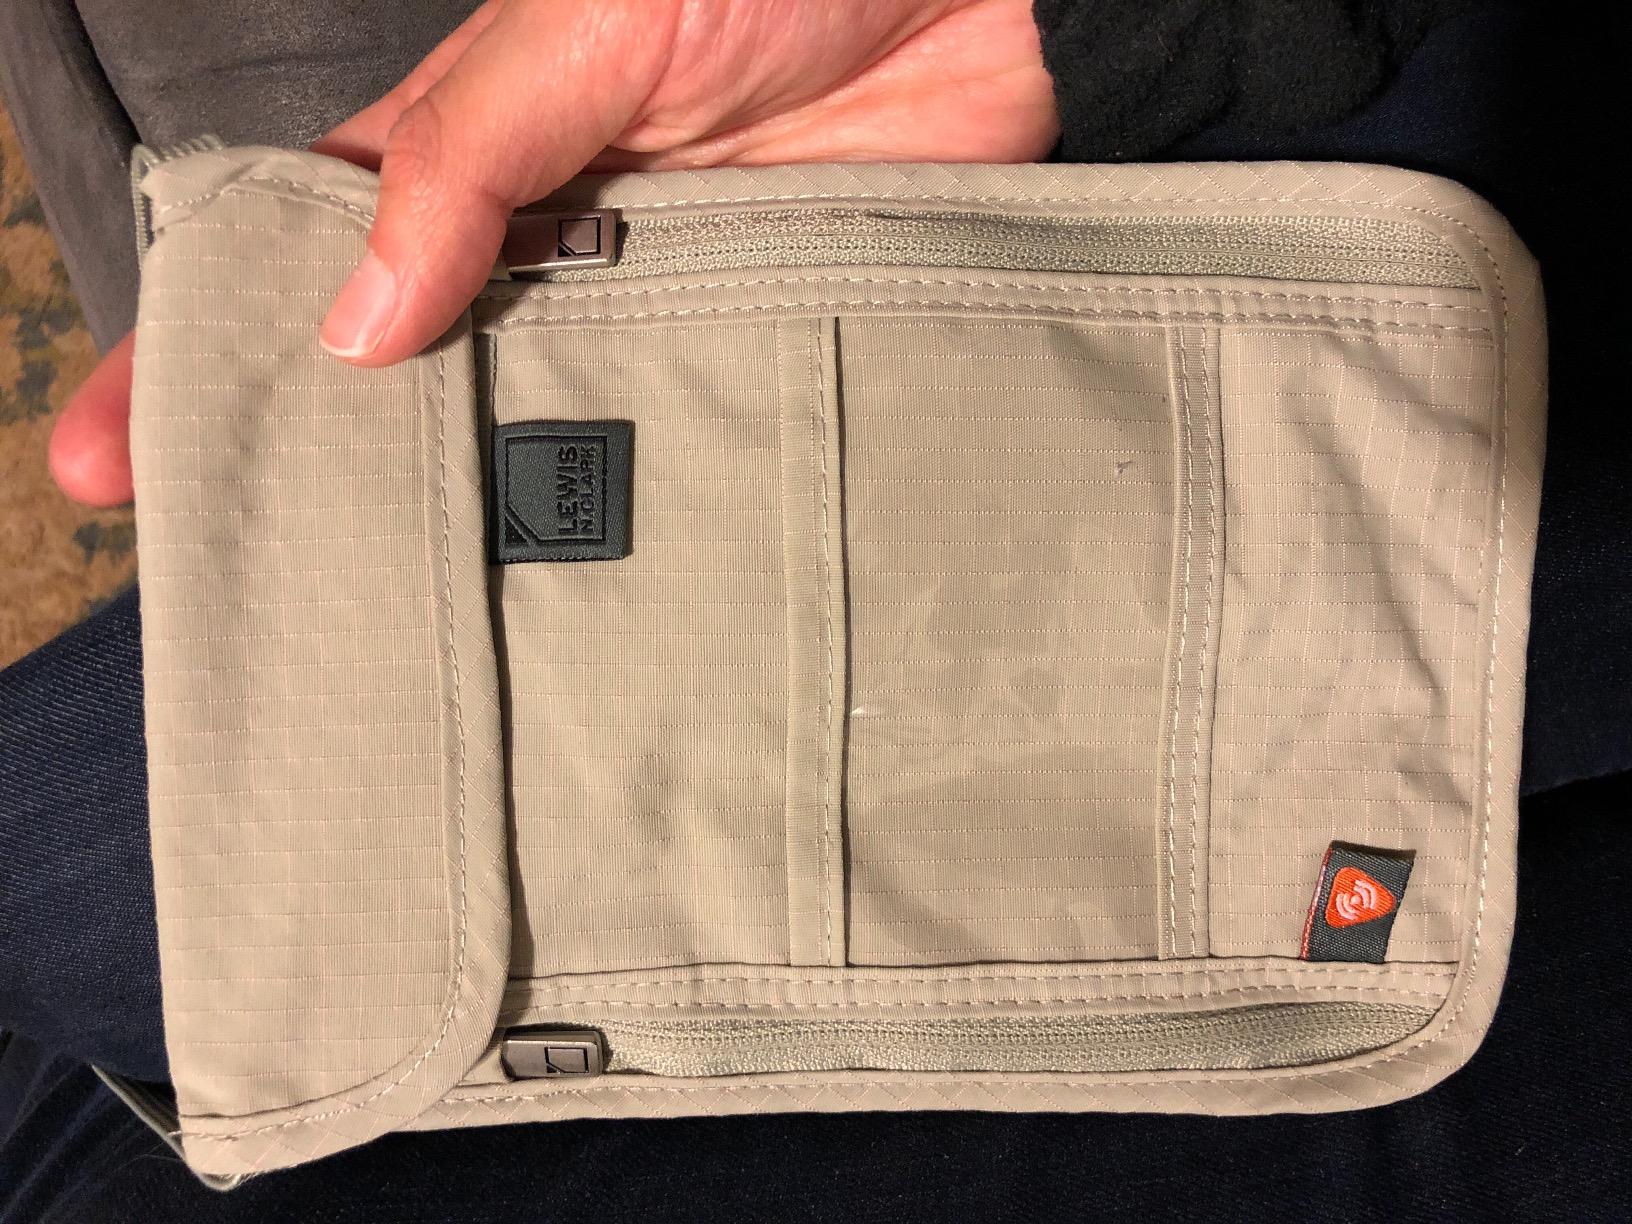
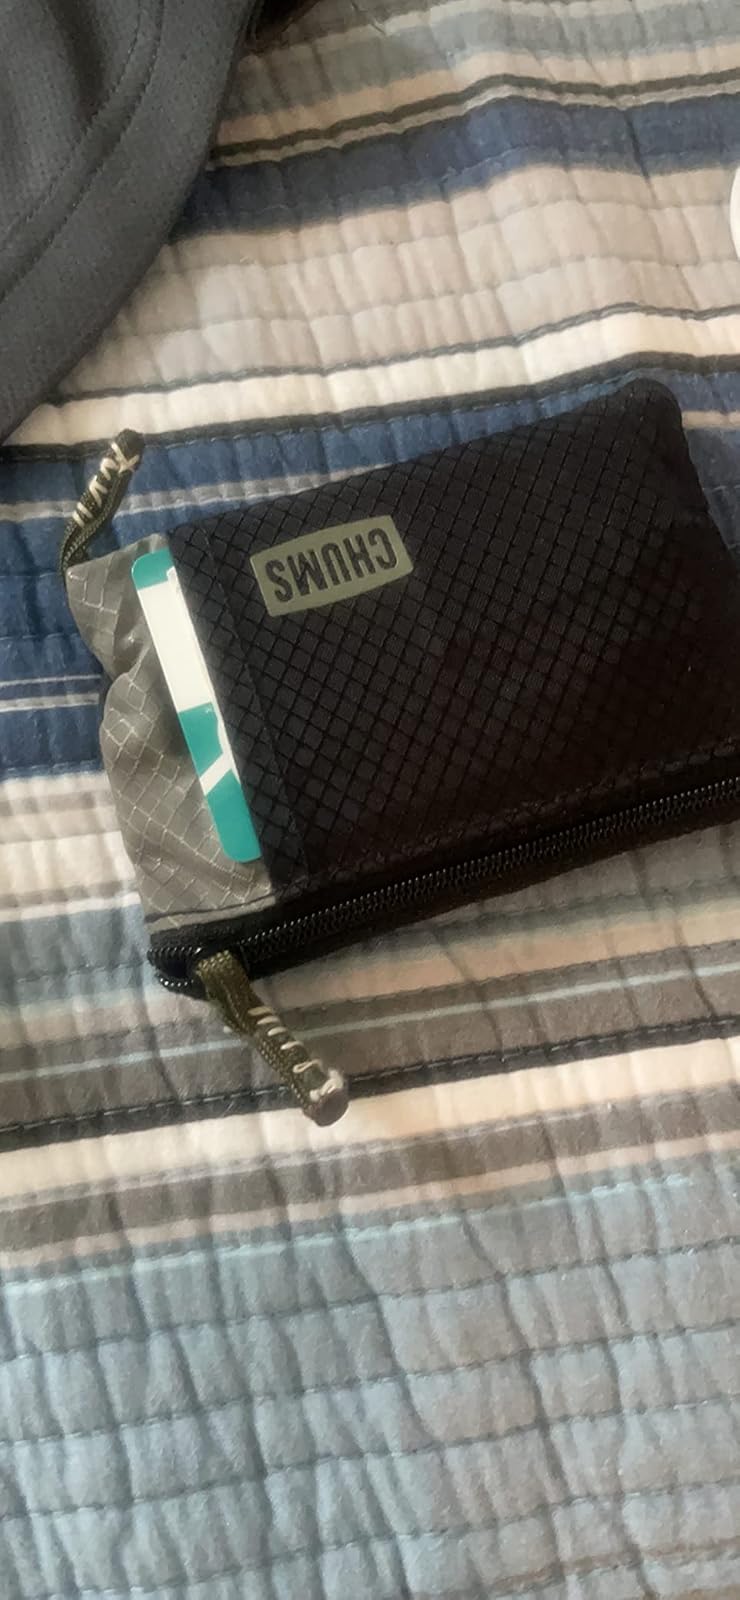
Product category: accessories_wallet
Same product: no